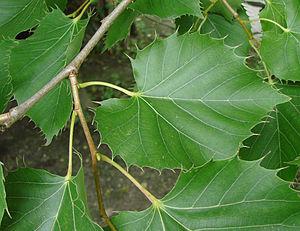
Feuillage du tilleul henryana (Tilia henryana). Zoo d'Amiens.